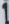
Number: 1